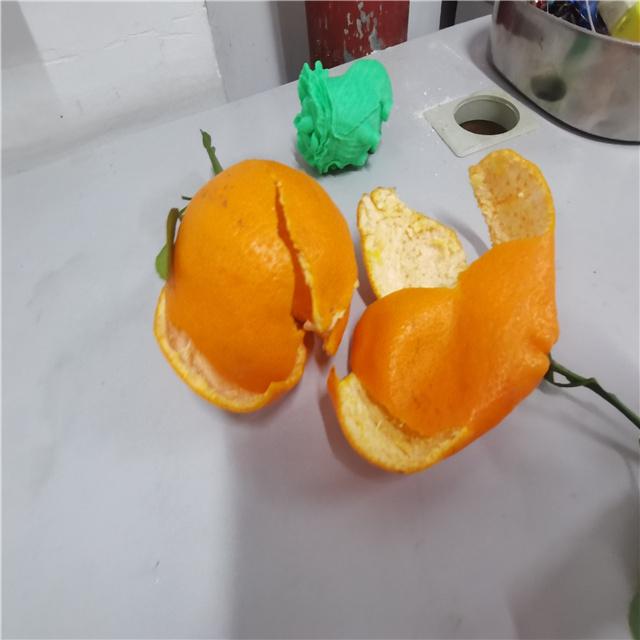
Label: peels